A Sense of Freedom

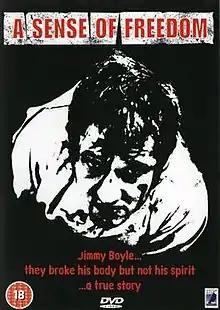
DVD cover

A Sense of Freedom is a 1981 Scottish crime film directed by John Mackenzie for Scottish Television. The film stars David Hayman and featured Jake D'Arcy, Sean Scanlan, Hector Nicol, Alex Norton and Fulton Mackay. It is based on the autobiography of Glasgow gangster Jimmy Boyle, who was reputed to be Scotland's most violent man. Due to non-co-operation by the Scottish Prison Service in allowing a film crew access to their property, Hayman's scenes in prison were filmed in Dublin's Kilmainham Jail.